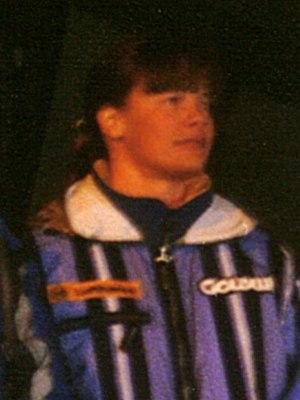
Maria Kristina Andersson, née le 20 mai 1965 à Frösön, est une skieuse alpine suédoise.